Military history of Argentina

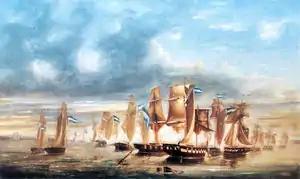
The Argentine Navy during the Battle of Juncal, The battle saw Argentines capture 12 ships, and deny the Brazilians use of the Uruguay River for the rest of the Cisplatine War.

After the Argentine independence from Spain, a history of military conscription emerged and that this tradition of mandatory military service began in 1896 with the First Conscription ("Servicio Militar Obligatorio") where 20-year-old men were drafted by a decree of President José Evaristo Uriburu and lasted until 1994. This policy persisted owing to numerous conflicts that Argentina was involved in previously after its independence and the foreseen territorial conflicts with neighboring countries. For instance, 1825 saw the outbreak of the Argentina-Brazil War over the control of Uruguay, then called "Banda Oriental". This war ended with the independence of Uruguay in 1828. The Argentine military achieved several victories against Brazil but internal political strife eventually forced them to withdraw and settle for the 1828 Convention of Peace, with the British serving as the intermediary.